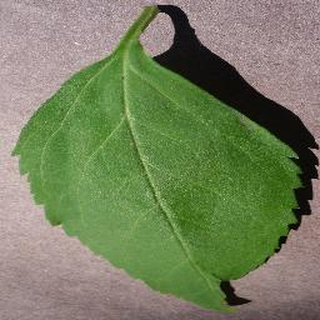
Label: healthy_cherry